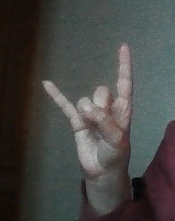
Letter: la